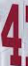
Number: 4